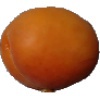
Label: apricot